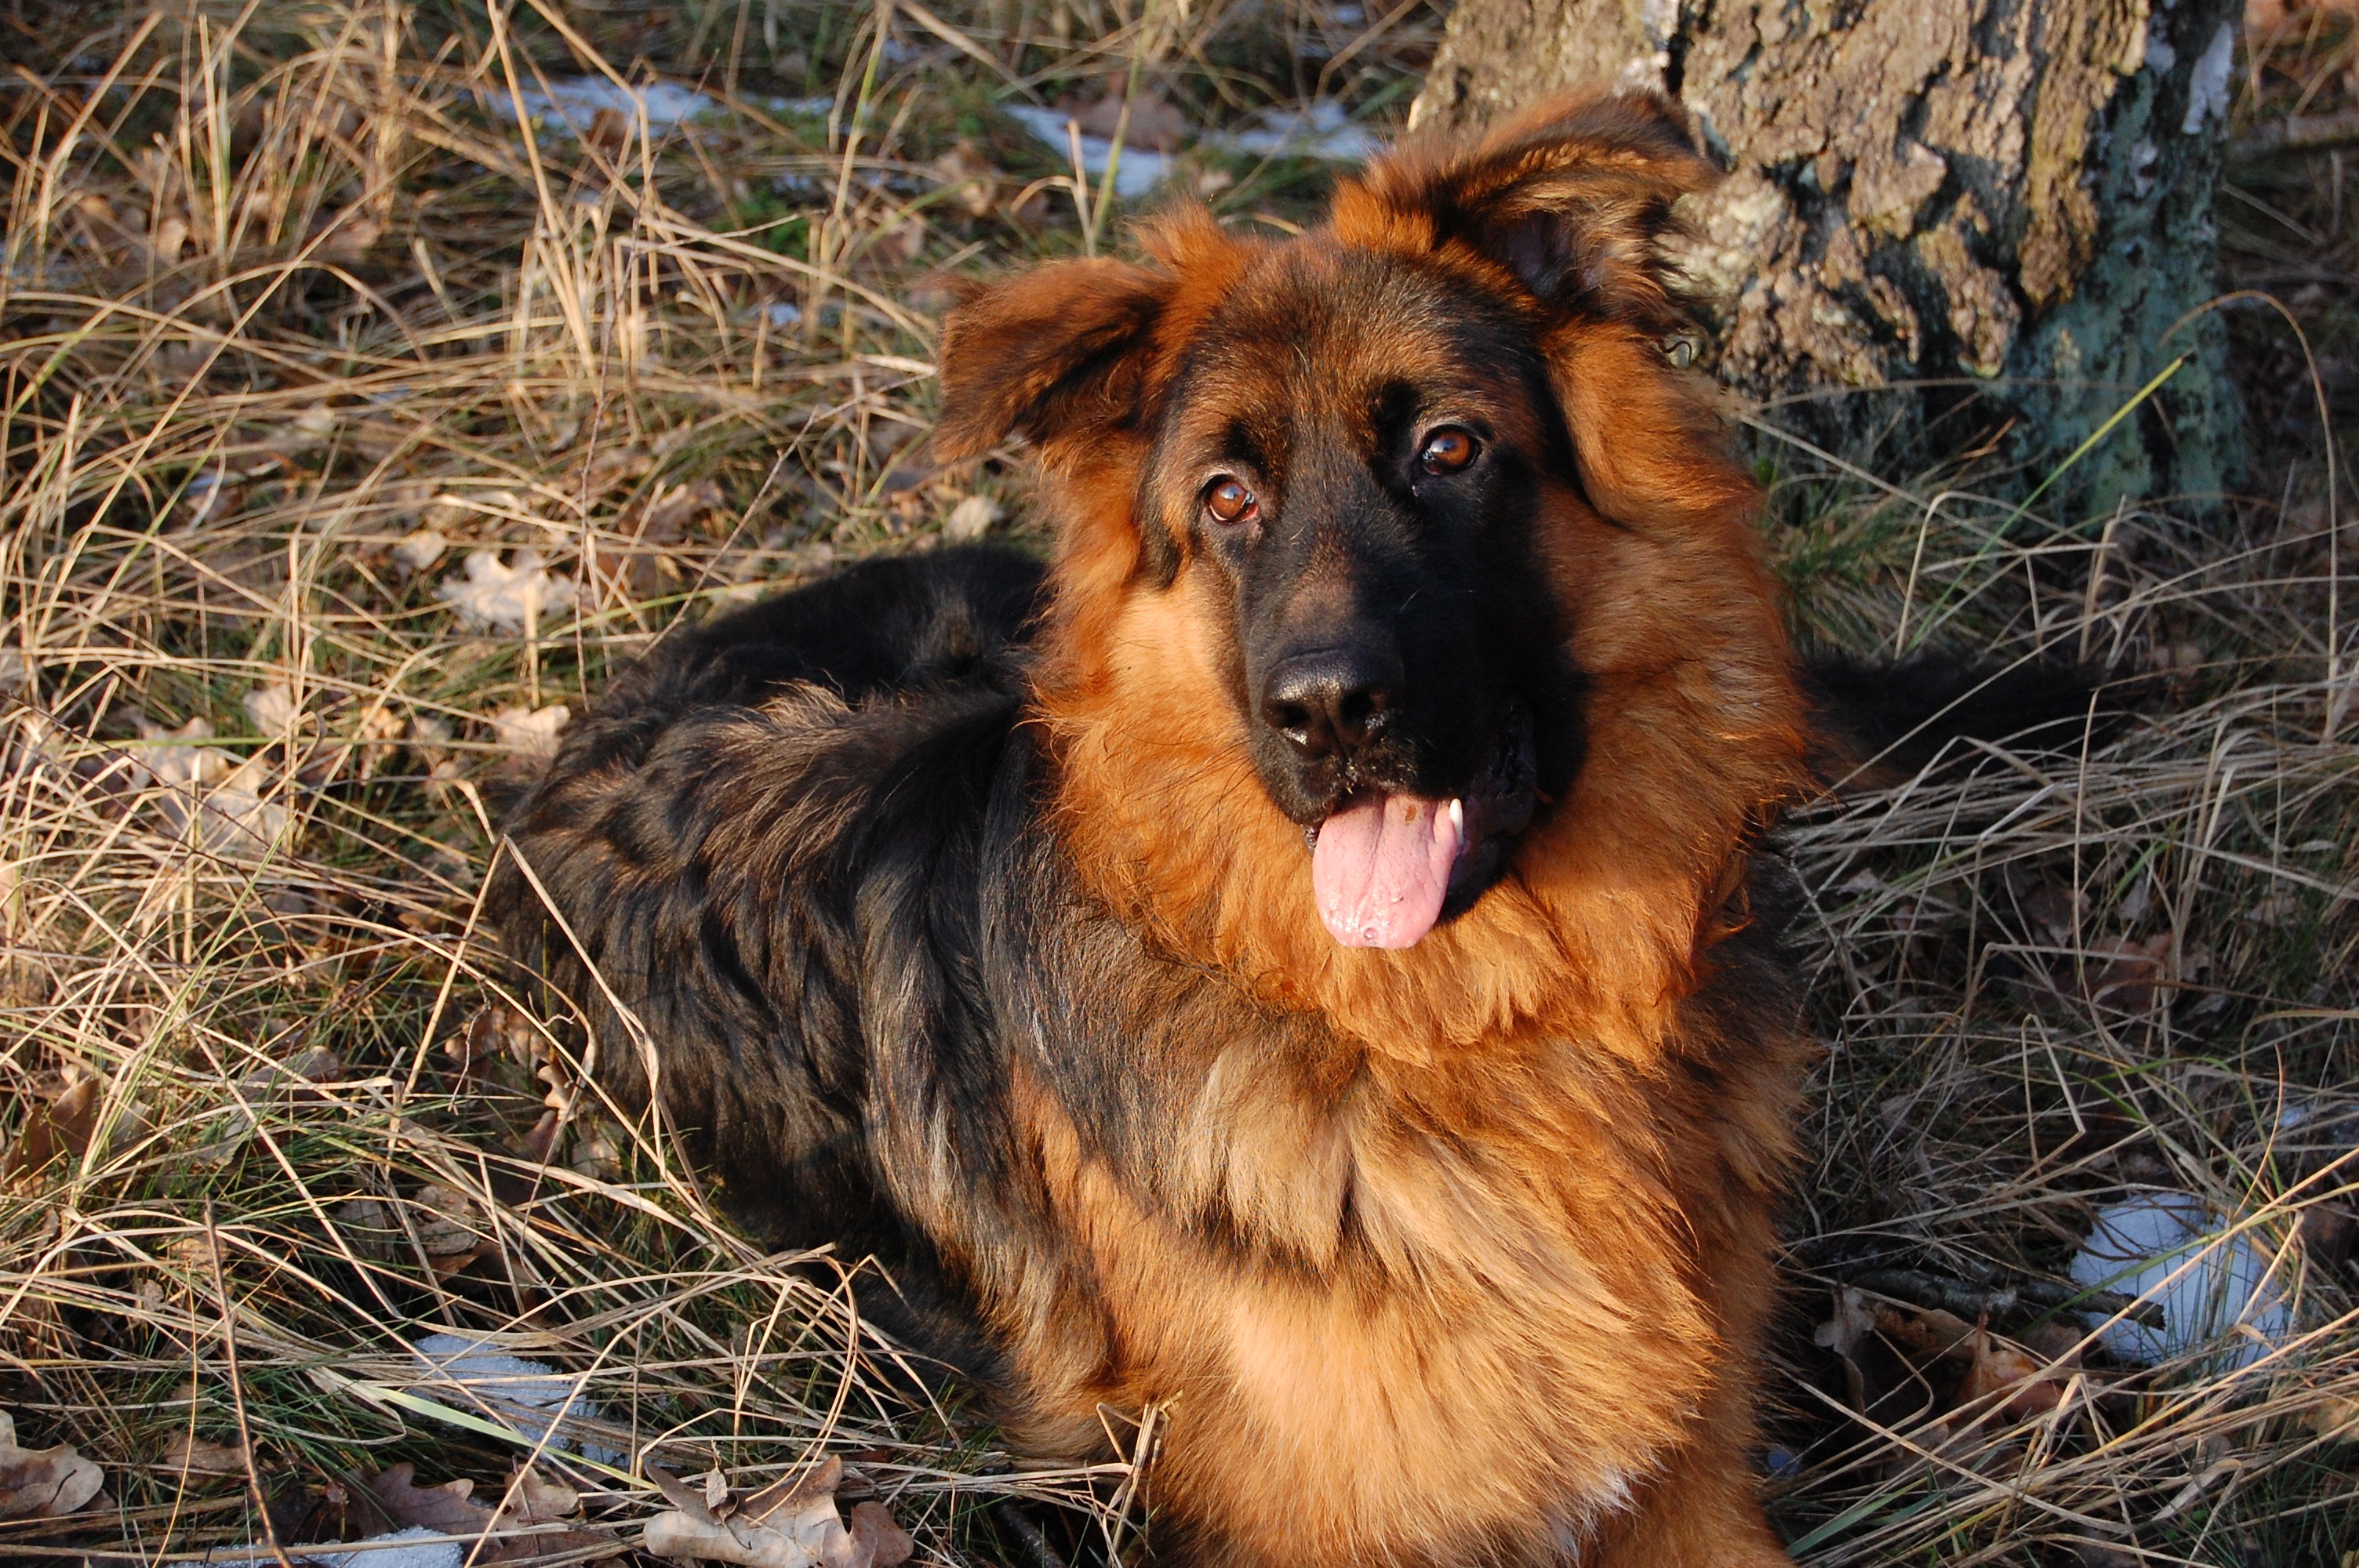
forest, grass, winter, dog, german shepherd, snout, dog breed, old german shepherd dog, dog like mammal, carnivoran, dog breed group, dog crossbreeds, shiloh shepherd dog, german shepherd dog, tervuren, king shepherd, on a walk, kunming wolfdog